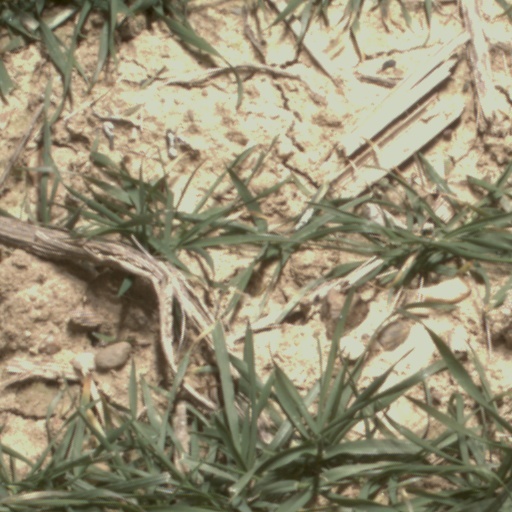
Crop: wheat